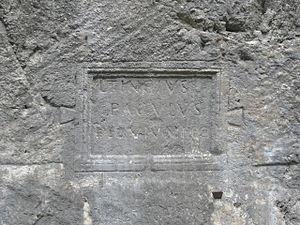
Inscription commémorative d'époque gallo-romaine au niveau du passage de la voie romaine dans la cluse du Fier, dans la commune de Dingy-Saint-Clair, Haute-Savoie, Rhône-Alpes, France
Dingy-Saint-Clair est une commune française située dans le département de la Haute-Savoie, en région Auvergne-Rhône-Alpes.